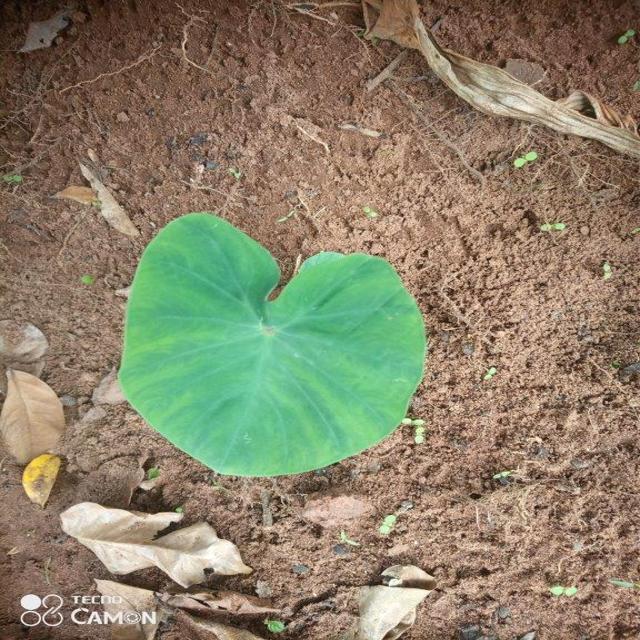
Label: Healthy